Grant Withers

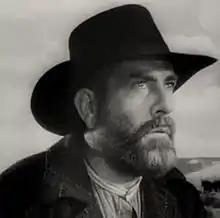
Withers in "Fort Apache" (1948)

Granville Gustavus Withers (January 17, 1905 – March 27, 1959), known professionally as Grant Withers, was an American film actor. He began working in motion pictures during the last years of the silent era. Withers moved into sound films, establishing himself with a list of headlined features as a young and handsome male lead. Historian Terry Rowan writes, "As his career progressed ... his importance diminished, but he did manage a 10-year contract with Republic."